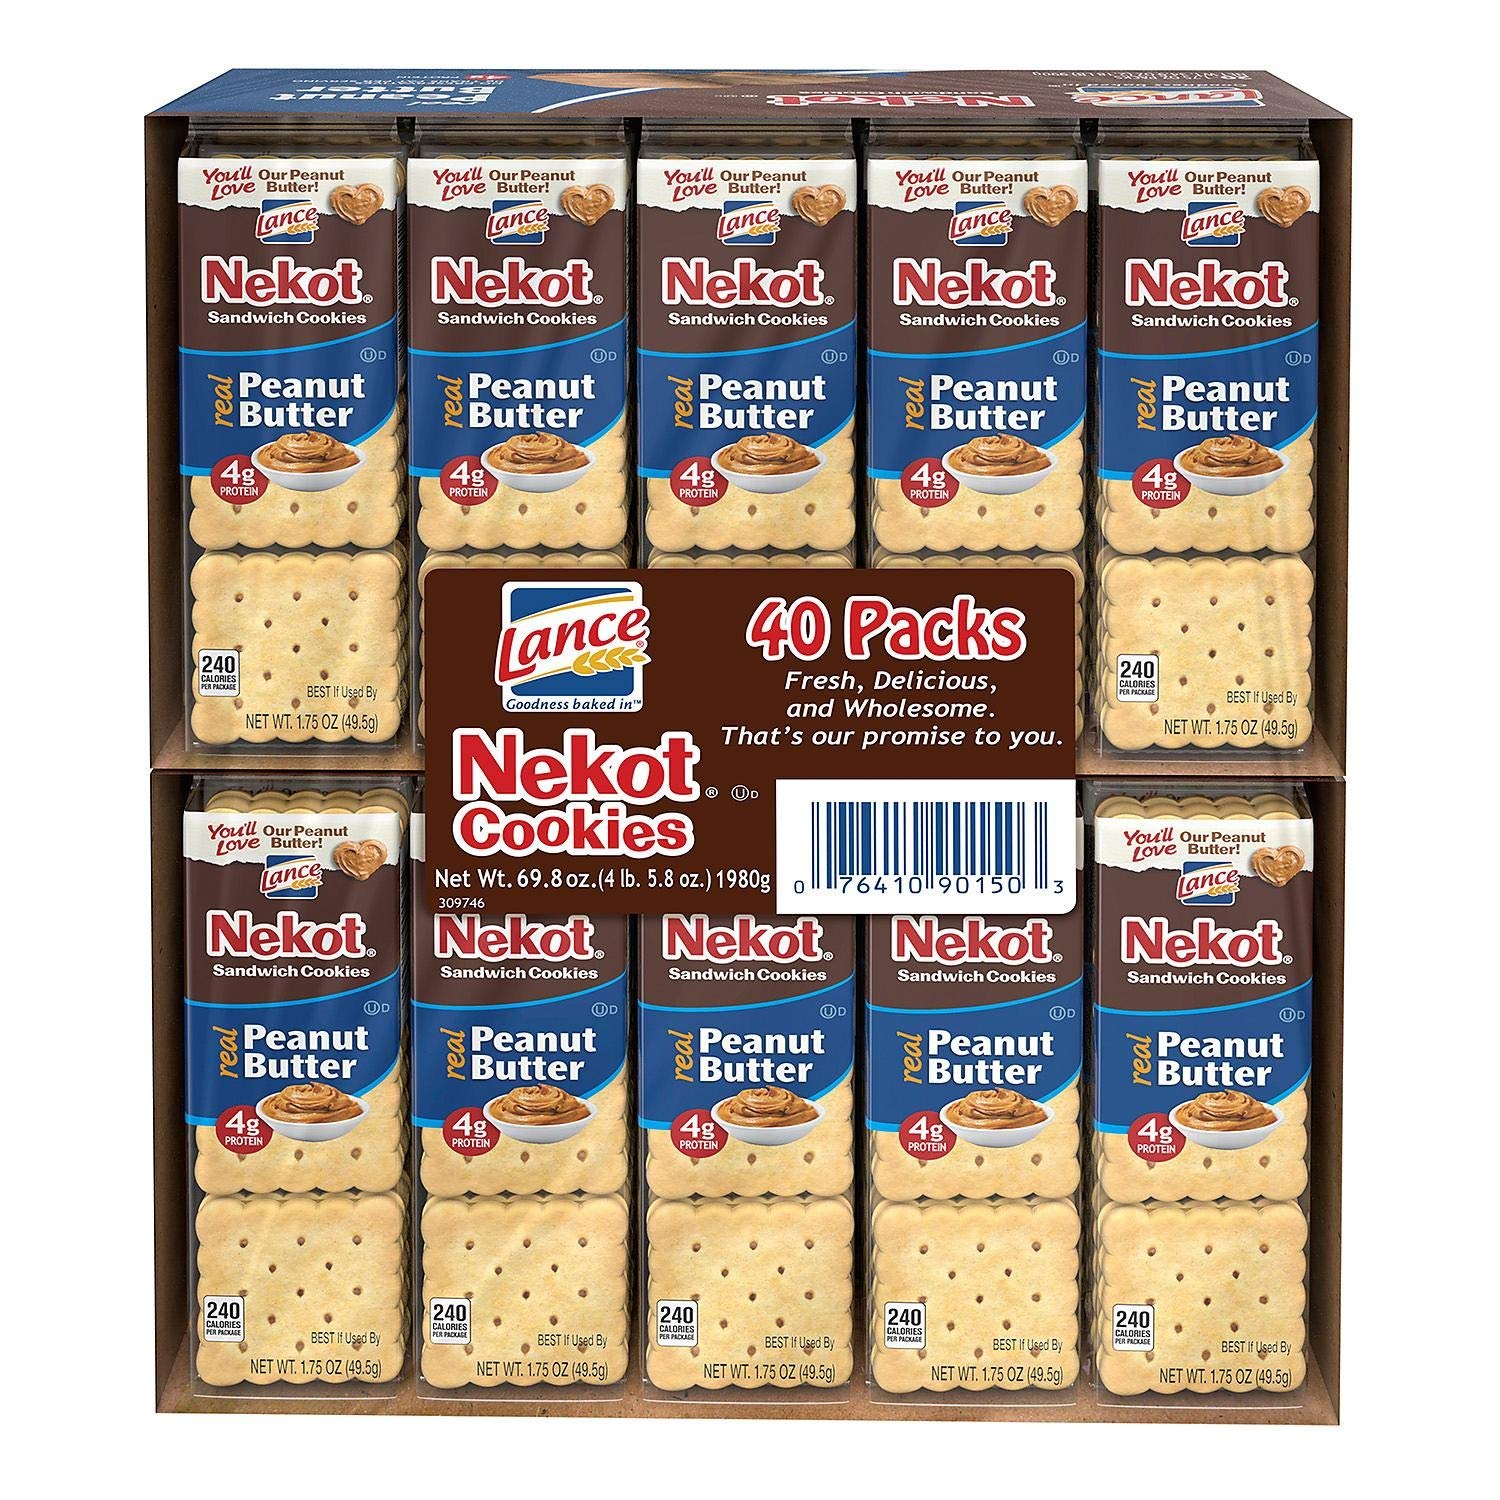
Item Name: Lance Nekot Peanut Butter Cookies, 69.8 Ounce
Bullet Point 1: Perfect with a glass of milk
Bullet Point 2: Made with real peanut butter
Bullet Point 3: Sandwiched between two crispy, baked cookies
Value: 69.8
Unit: Fl Oz

Price: 19.74